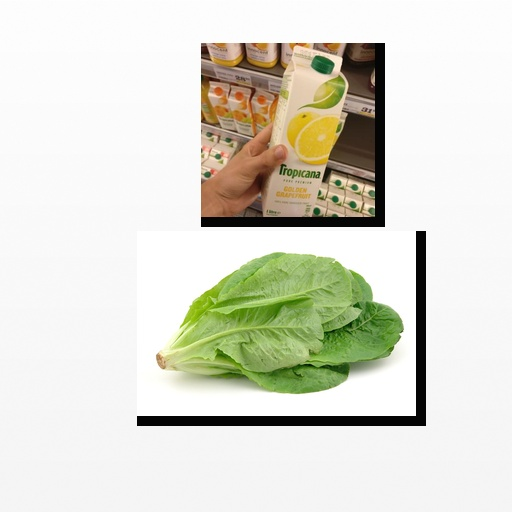
Food items: golden_grapefruit_juice, lettuce